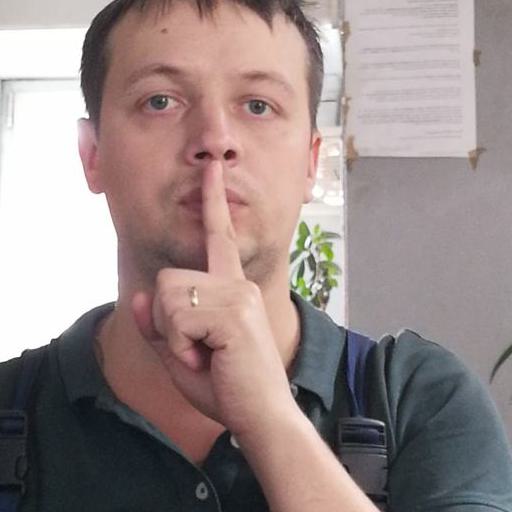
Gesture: mute